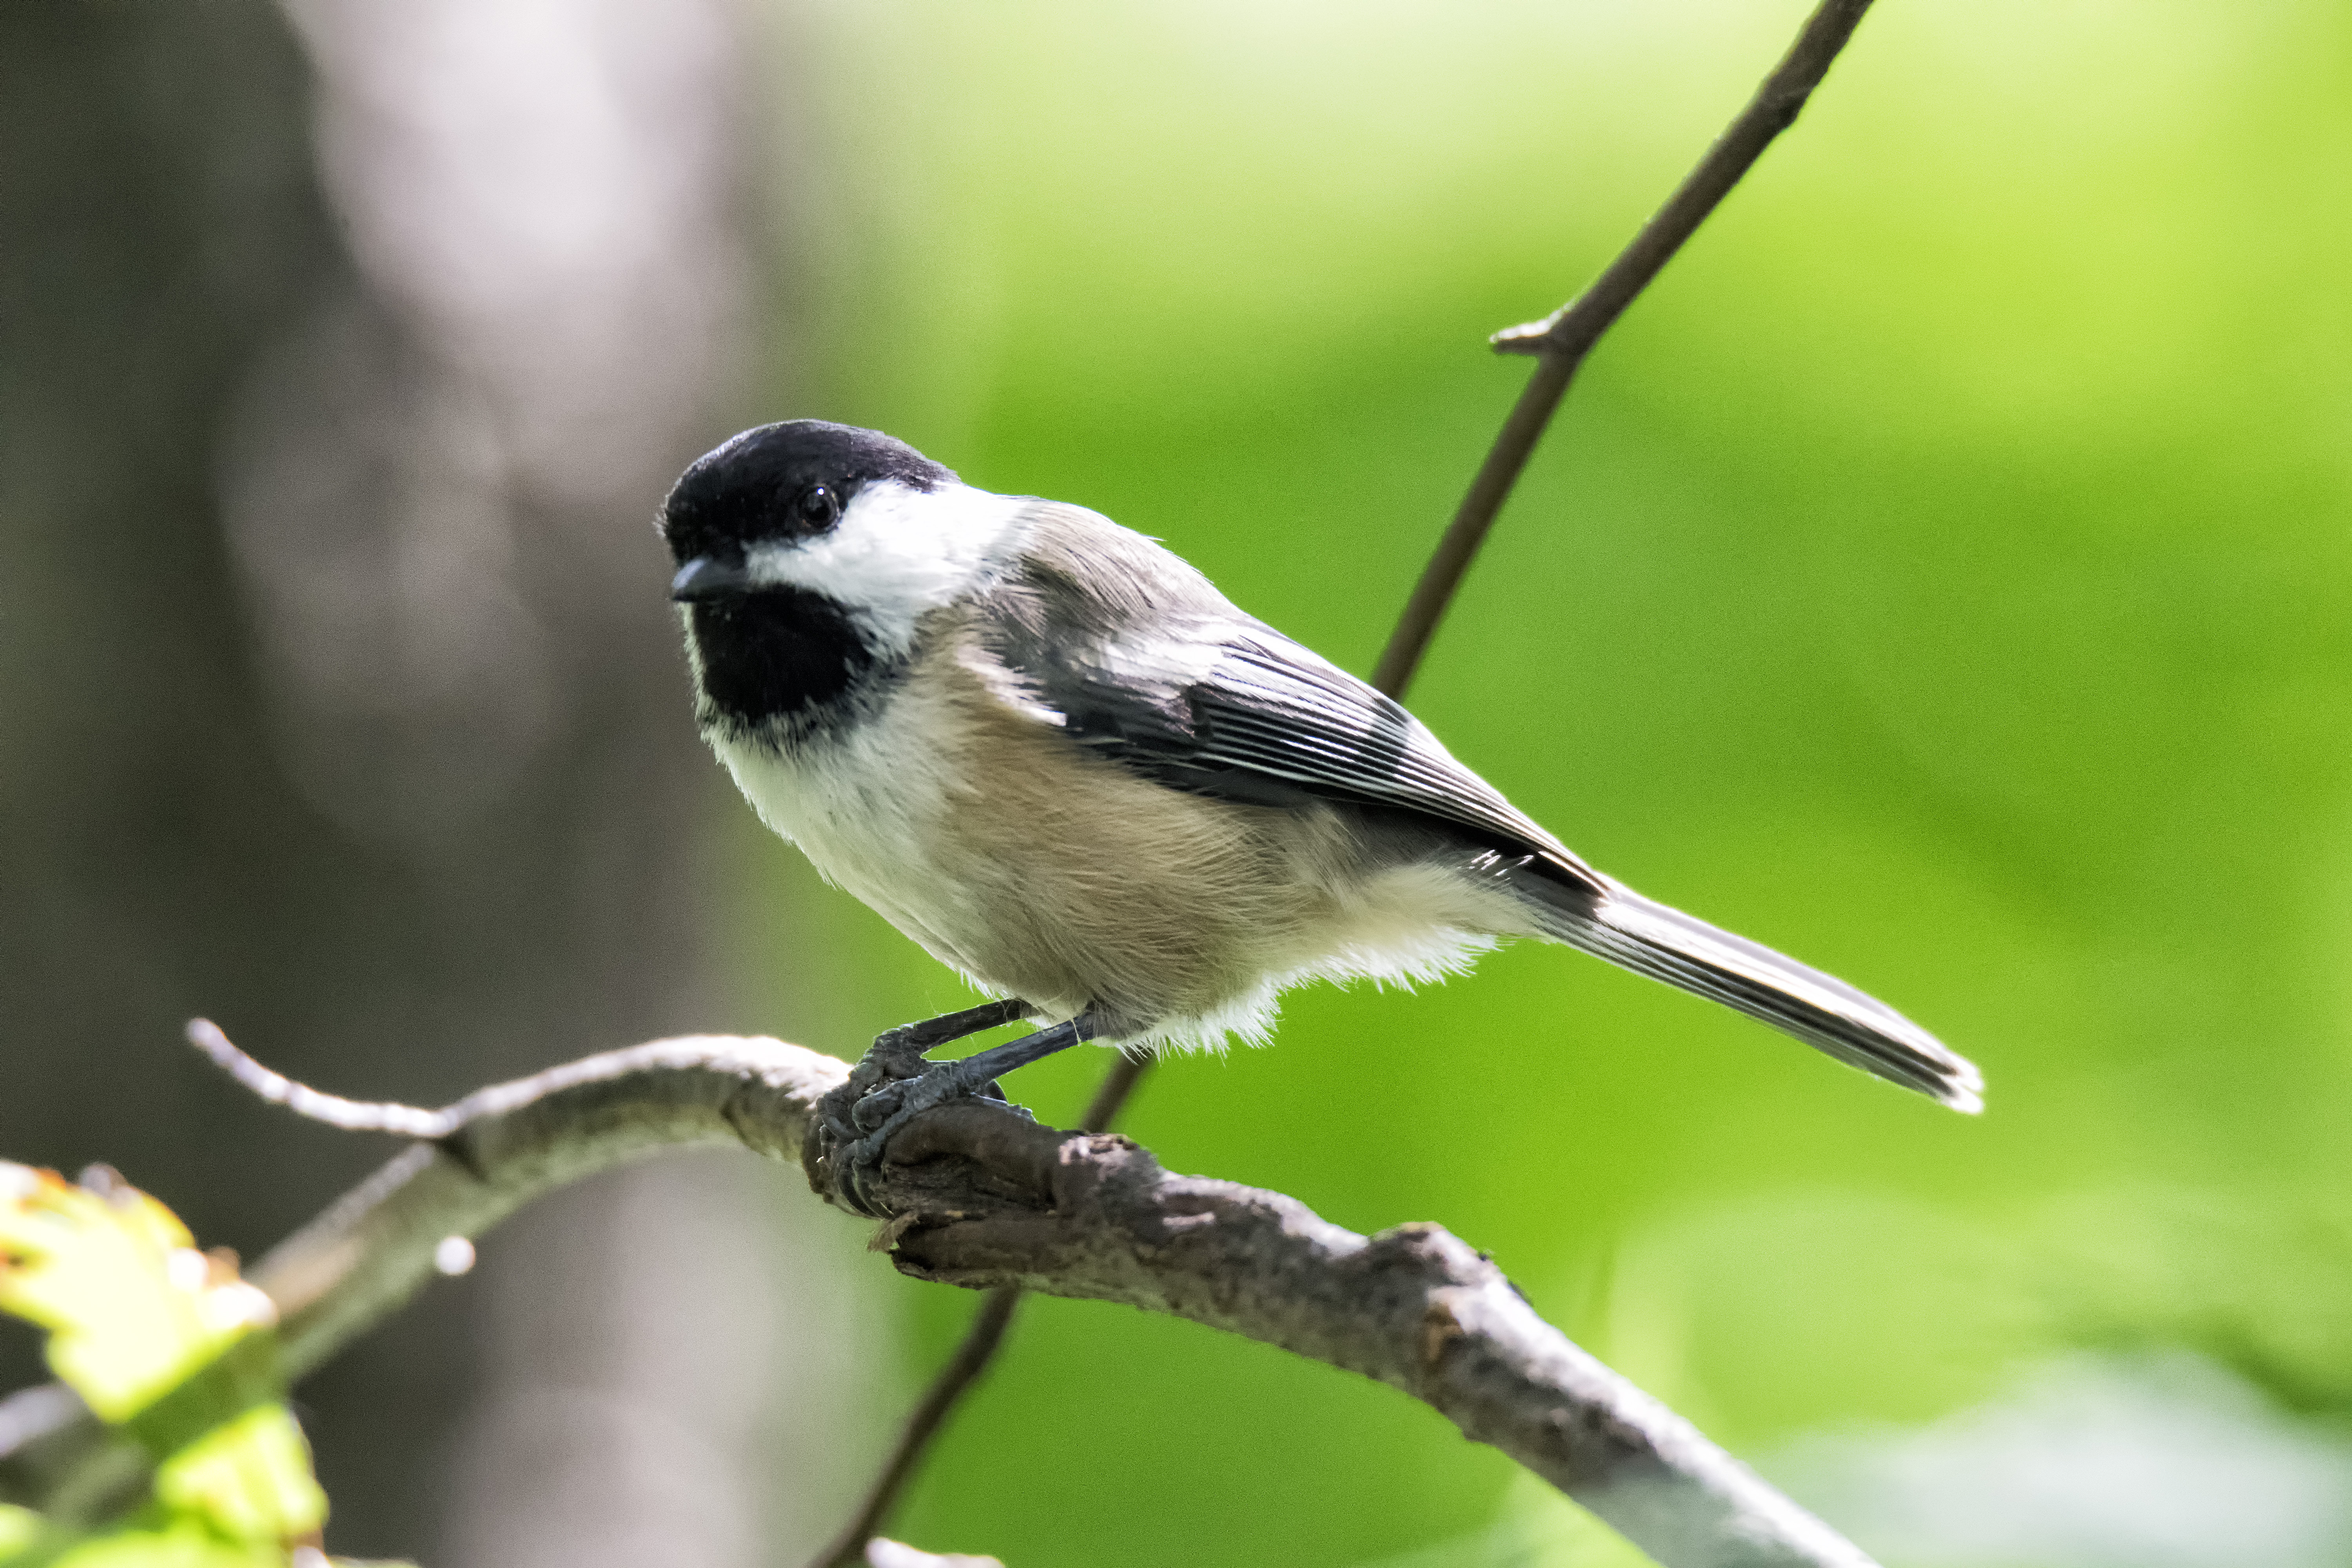
nature, branch, bird, wildlife, beak, black, fauna, canada, a, vertebrate, noire, mesange, quebec, finch, capped, sherbrooke, oiseau, chickadee, brambling, tete, perching bird, emberizidae